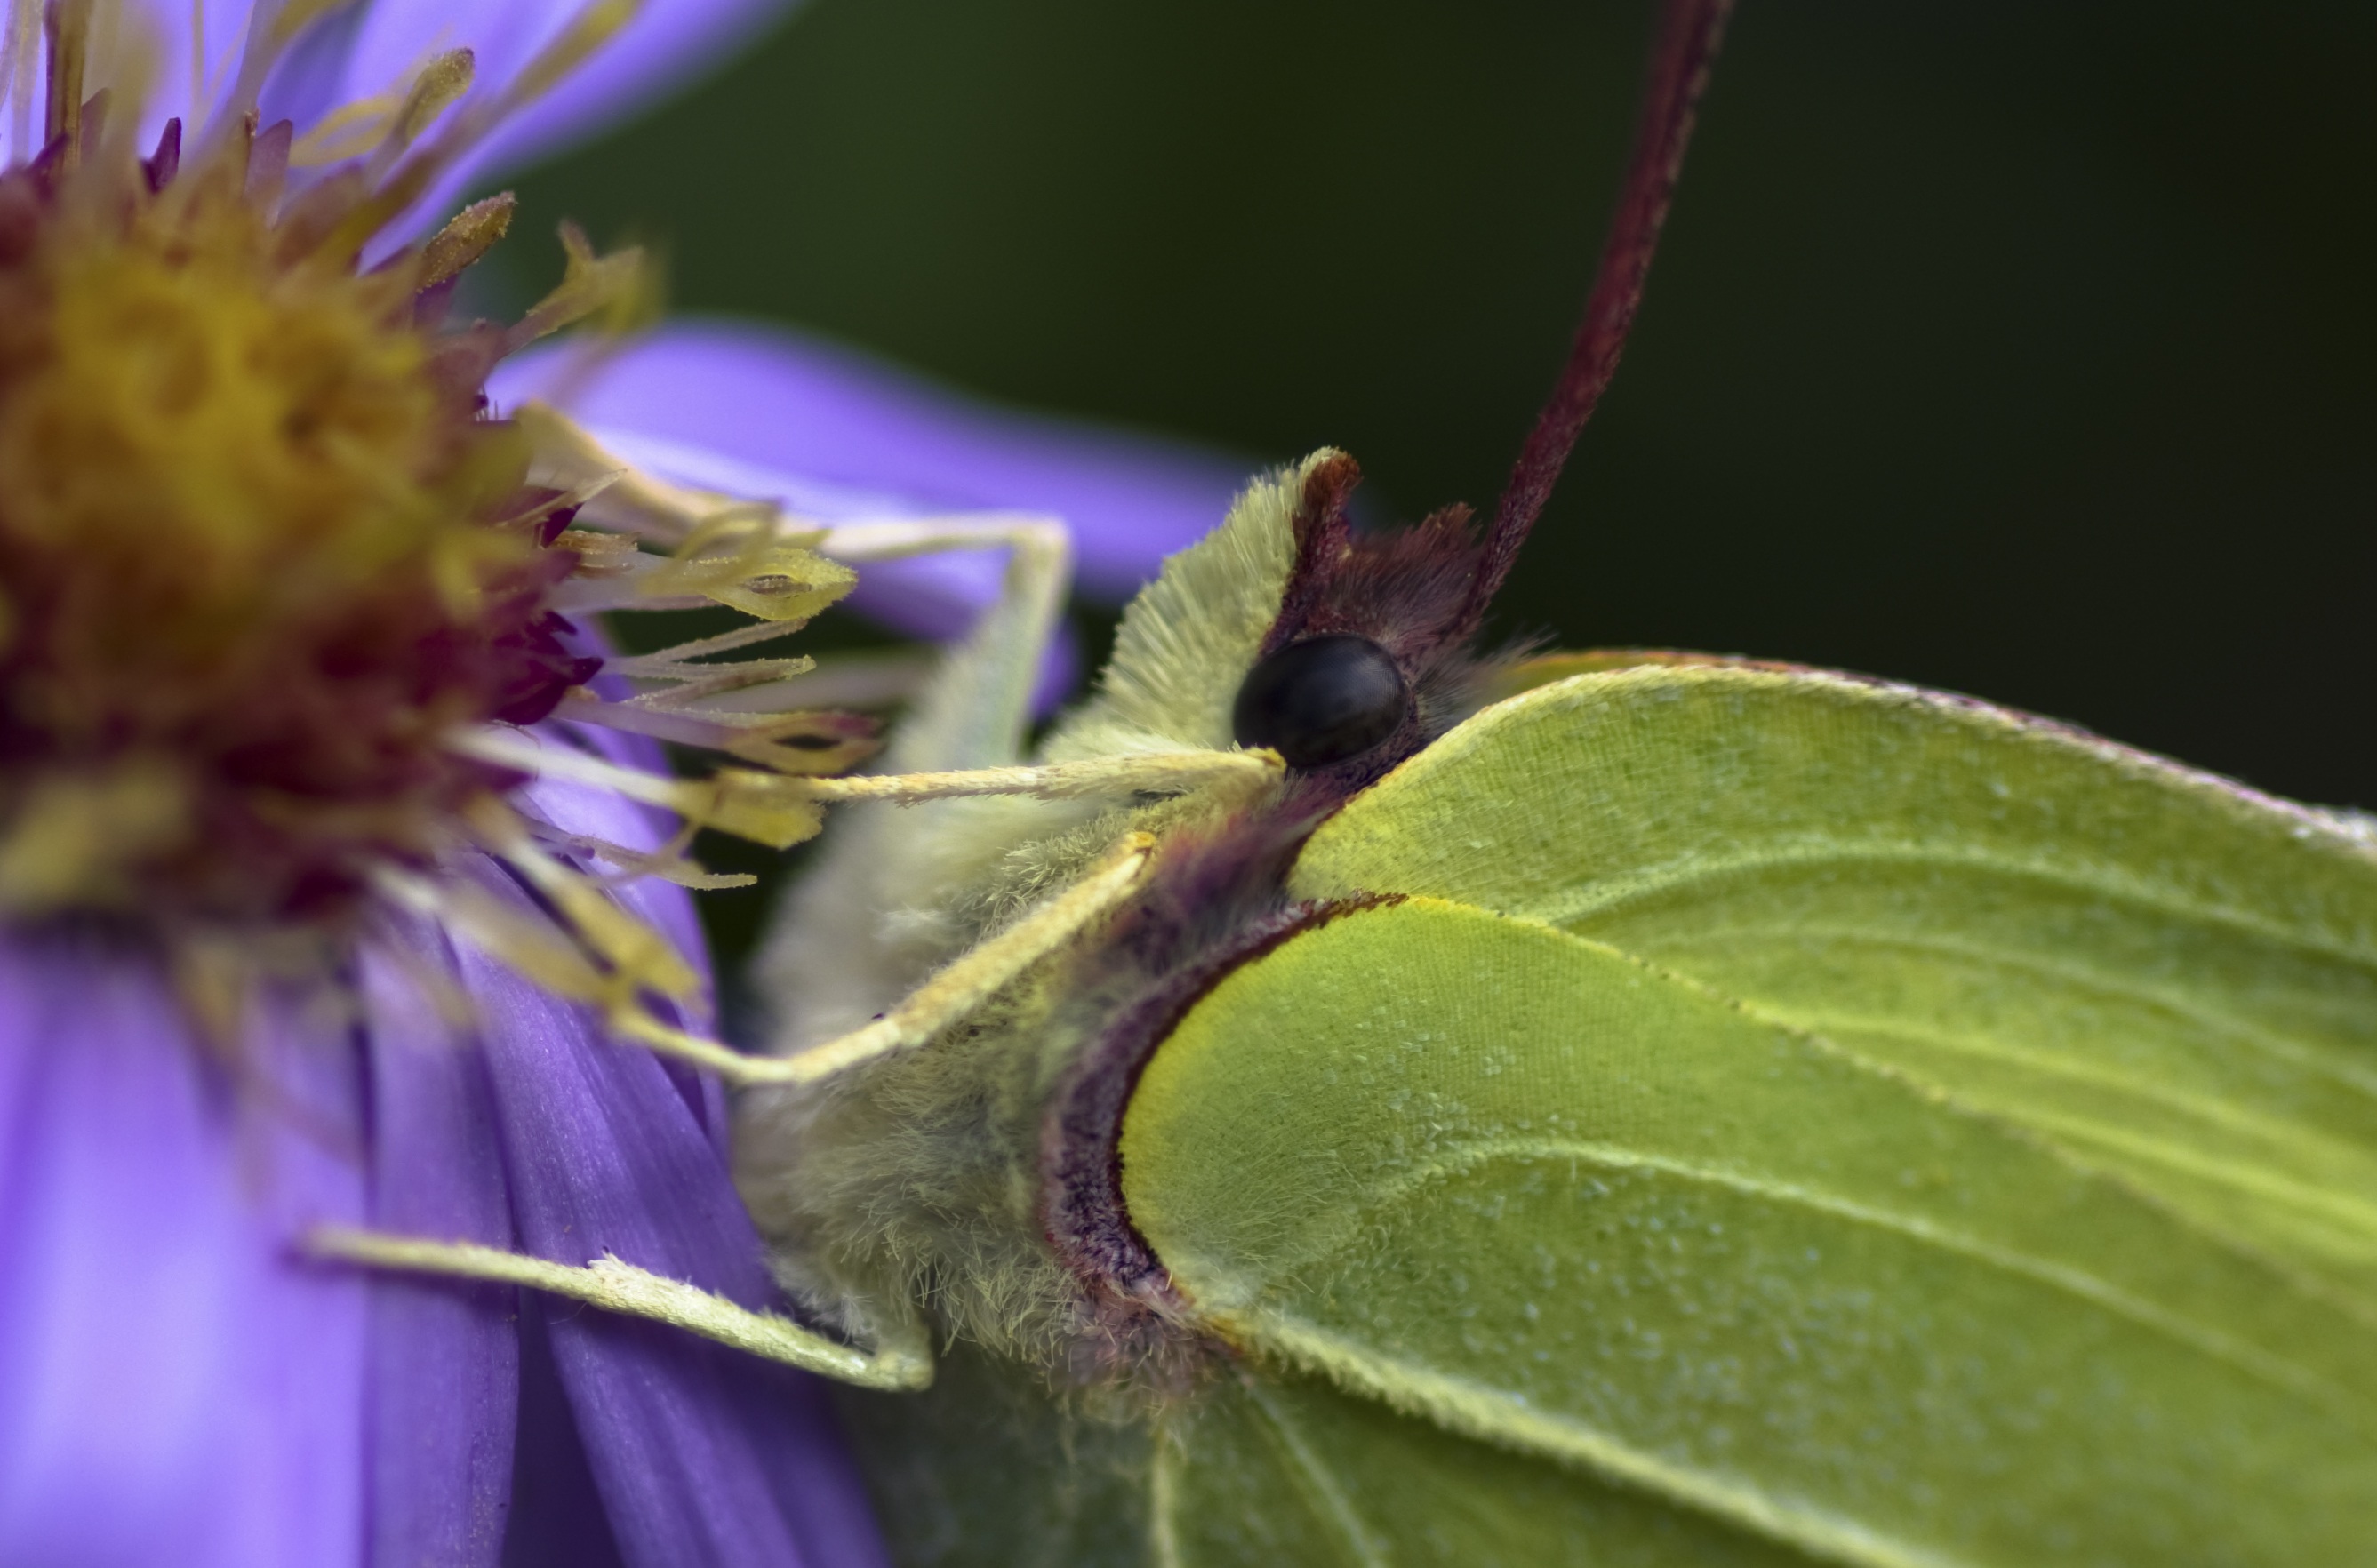
nature, blossom, plant, photography, leaf, flower, petal, pollen, green, produce, insect, autumn, botany, butterfly, yellow, garden, flora, fauna, invertebrate, wildflower, close up, bud, nectar, macro photography, asters, flowering plant, herbstaster, gonepteryx rhamni, plant stem, membrane winged insect